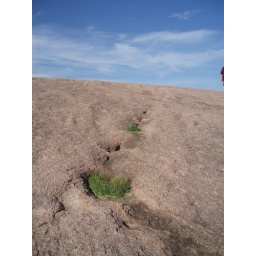
Little oases in the rock where water pools